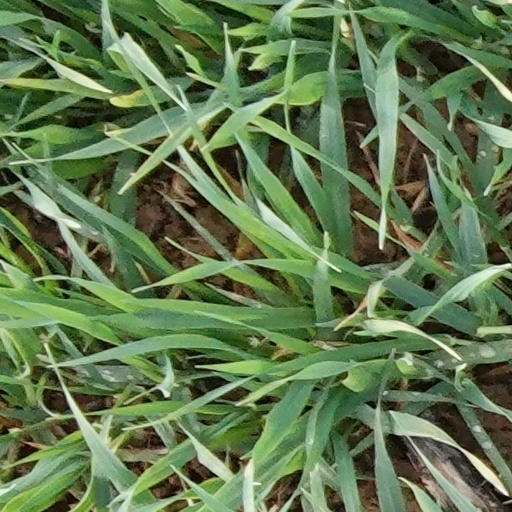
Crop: wheat